James Bogardus

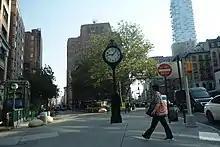
Bogardus Plaza in Tribeca in 2021.

He married Margaret MacClay (1803–1878), the daughter of Rev. Archibald Maclay, in 1831. Margaret worked as an artist and two portrait miniatures by her are in the collection of the Metropolitan Museum of Art.